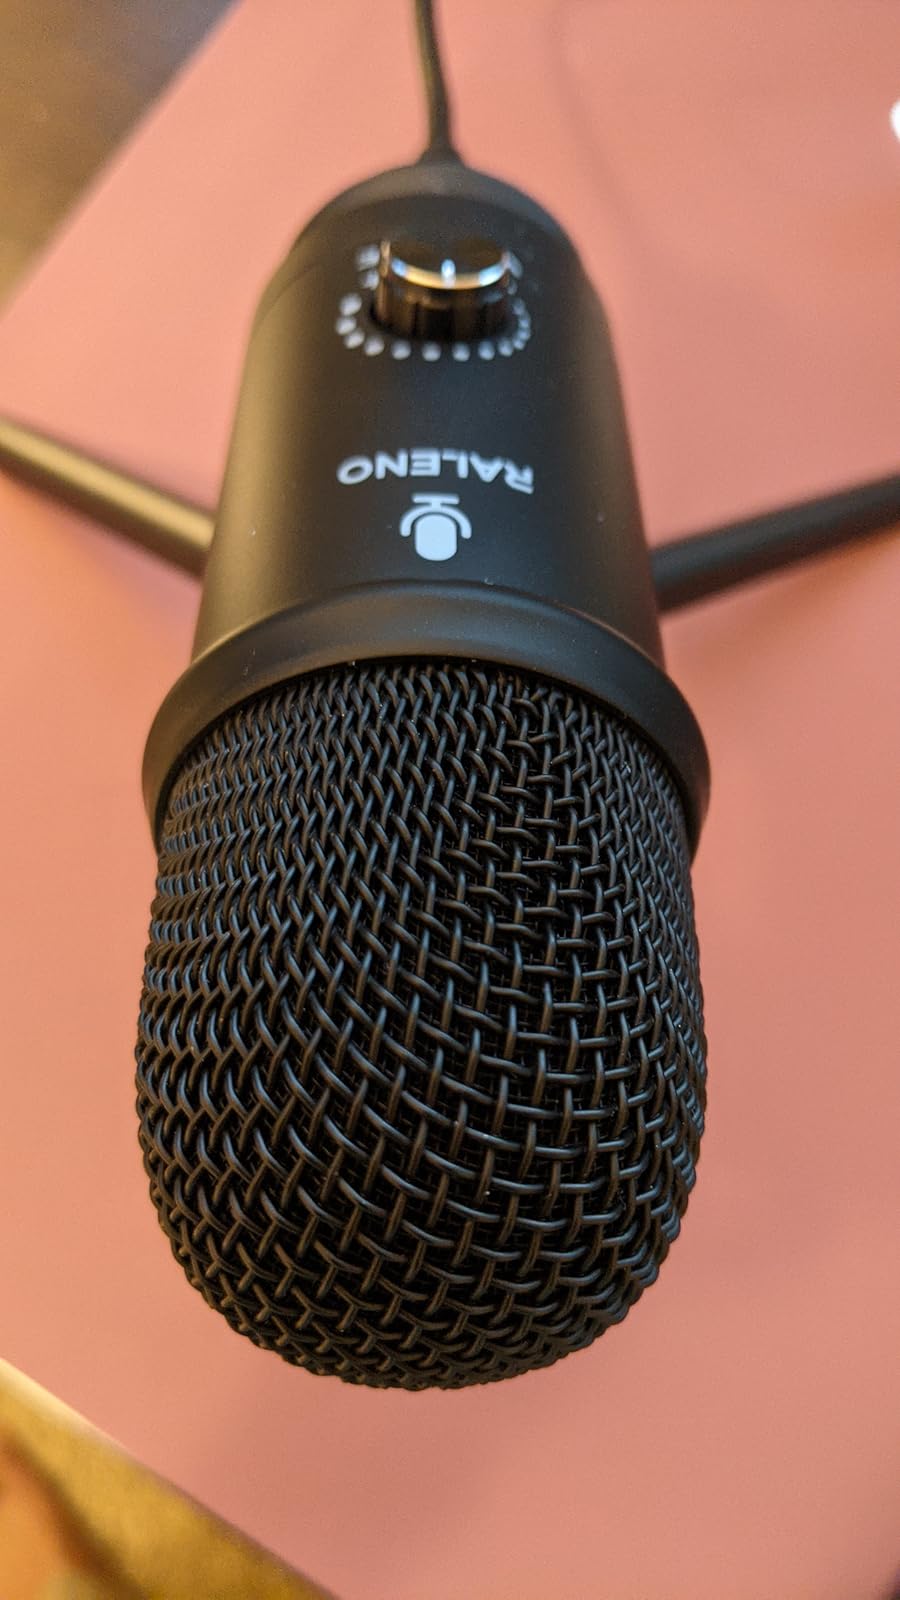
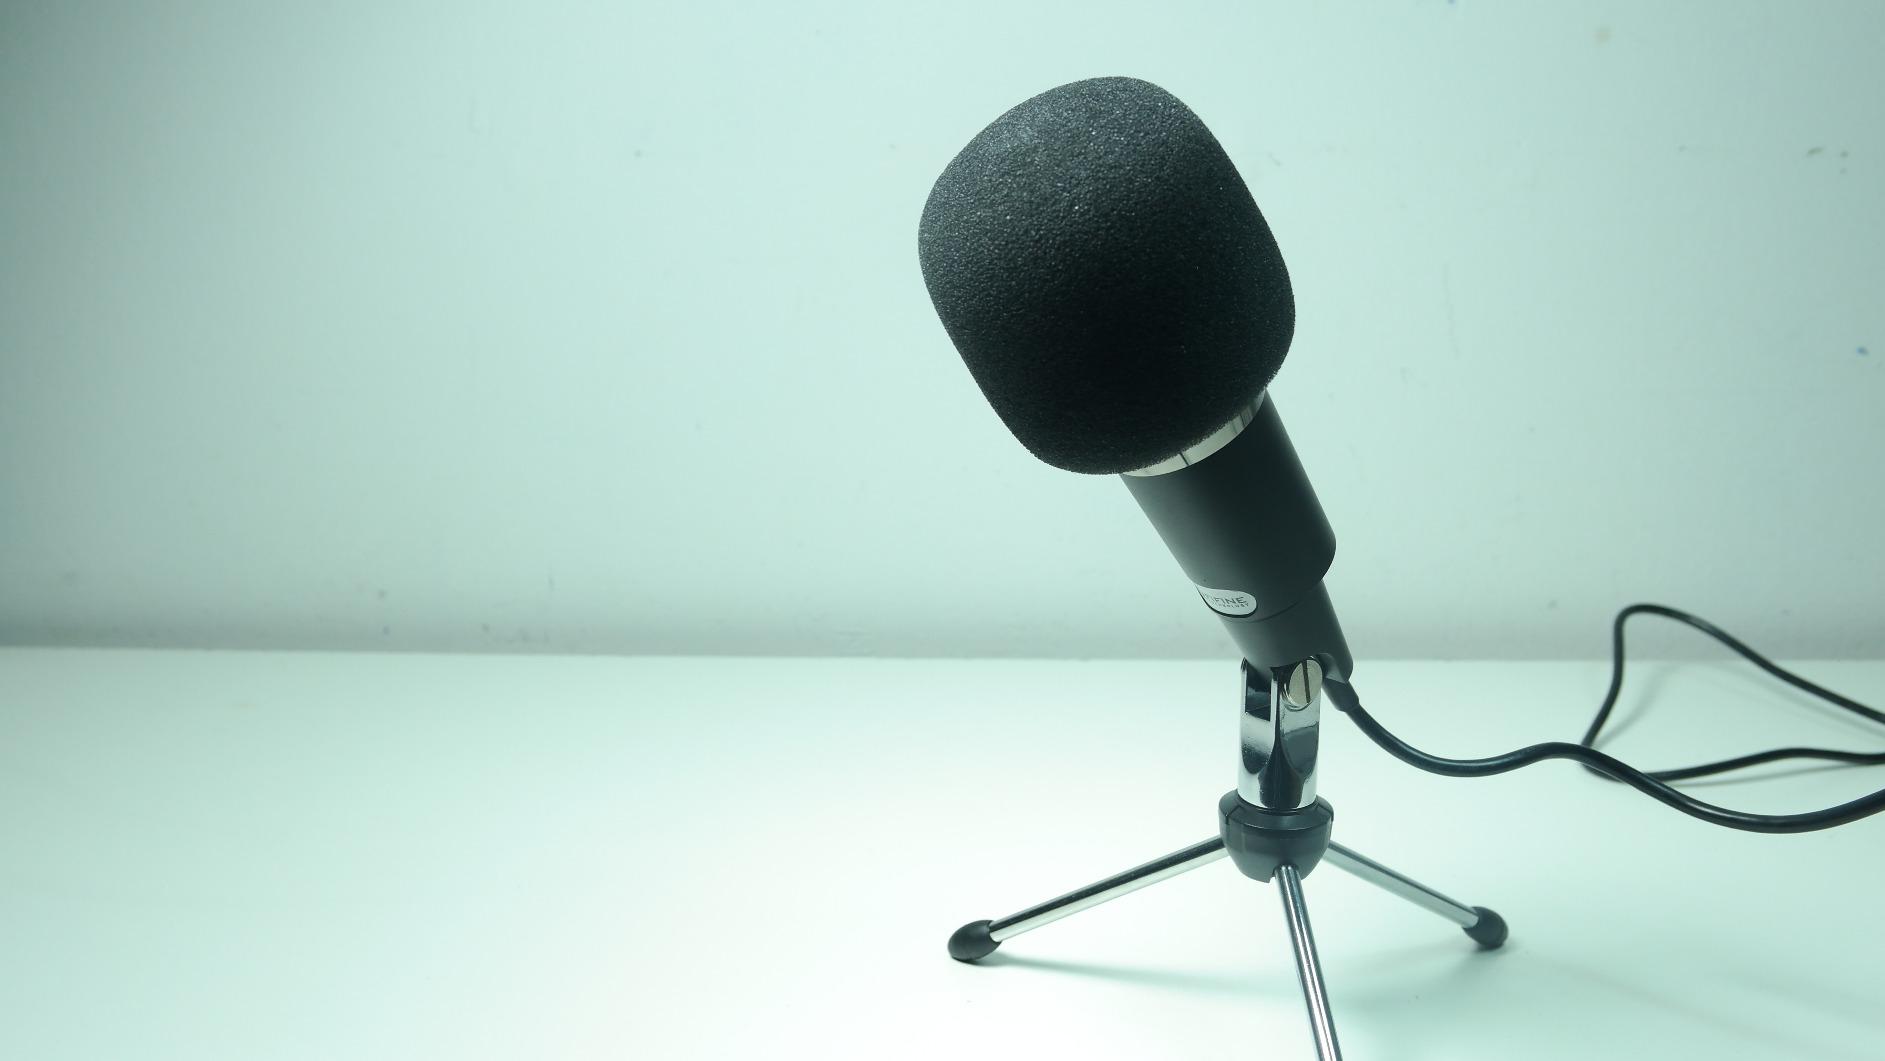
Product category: microphone
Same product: no